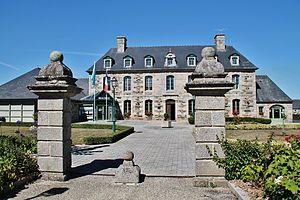
C'est dans le cadre du festival de musique électronique et de musique techno, le Teknival de Carnoët baptisé Tek' Noz 2005, qui se déroule du 24 au 27 juin 2005, que naît l'affaire Mathilde Croguennec. Lors de la première rave party internationale autorisée par les pouvoirs publics en France, Mathilde Croguennec sera retrouvée morte, assassinée, sur le site du festival sur les communes de Carnoët et de Plourac'h dans les Côtés d'Armor en Bretagne, où 40 000 festivaliers se retrouvaient dans une zone champêtre et forestière de 60 hectares réquisitionnée pour cette occasion.1 000 gendarmes sont dépêchés sur place pour assurer la sécurité des biens et des personnes.